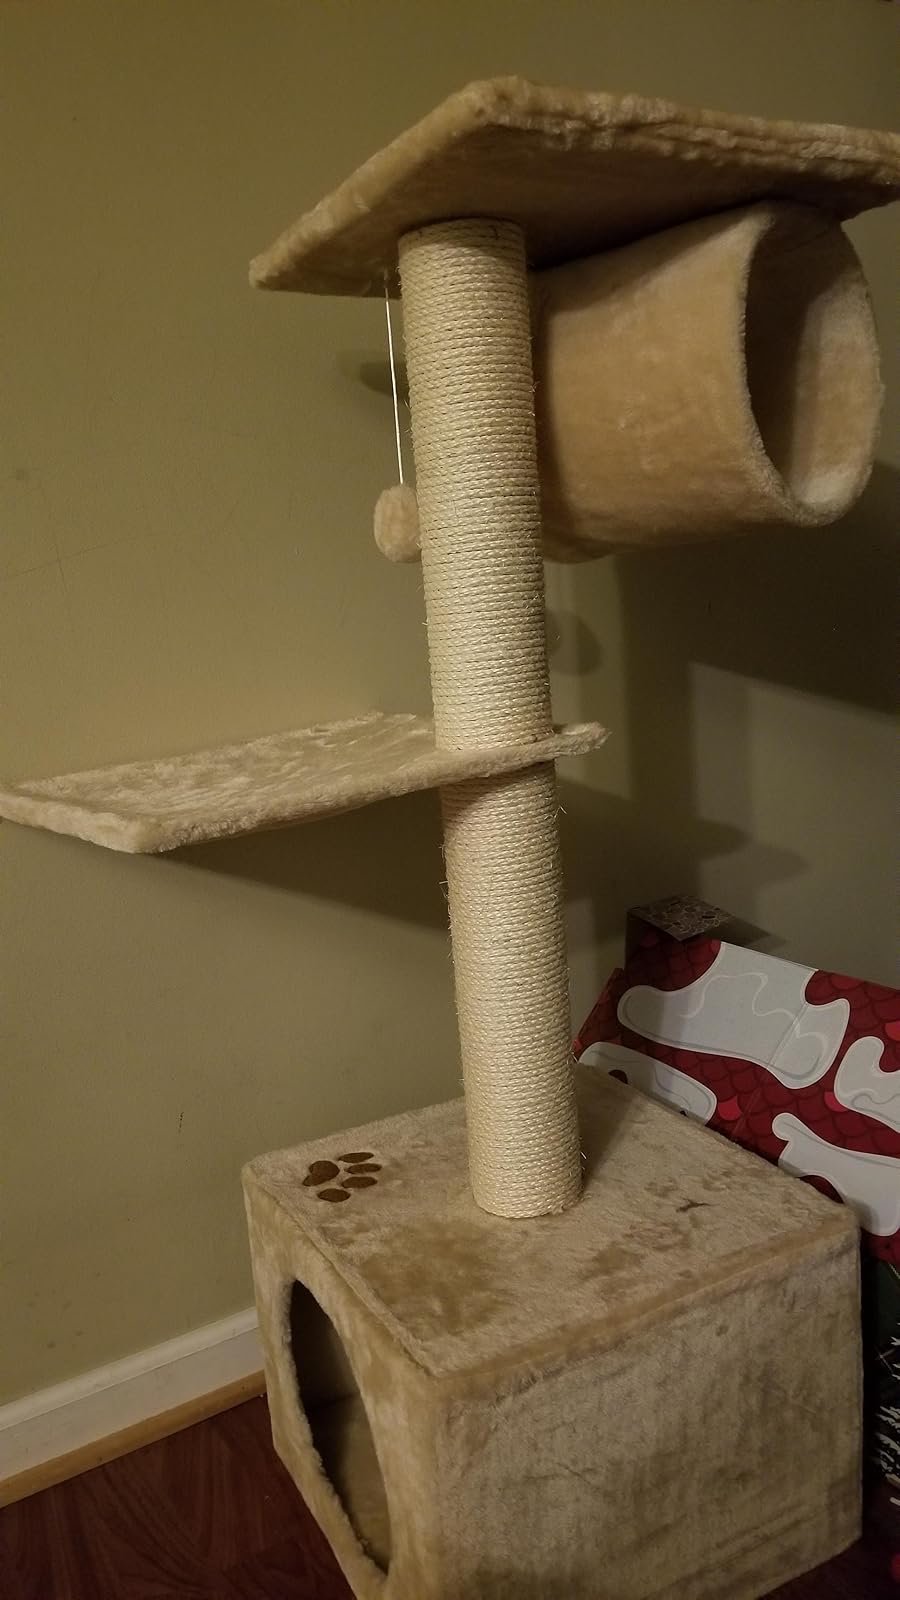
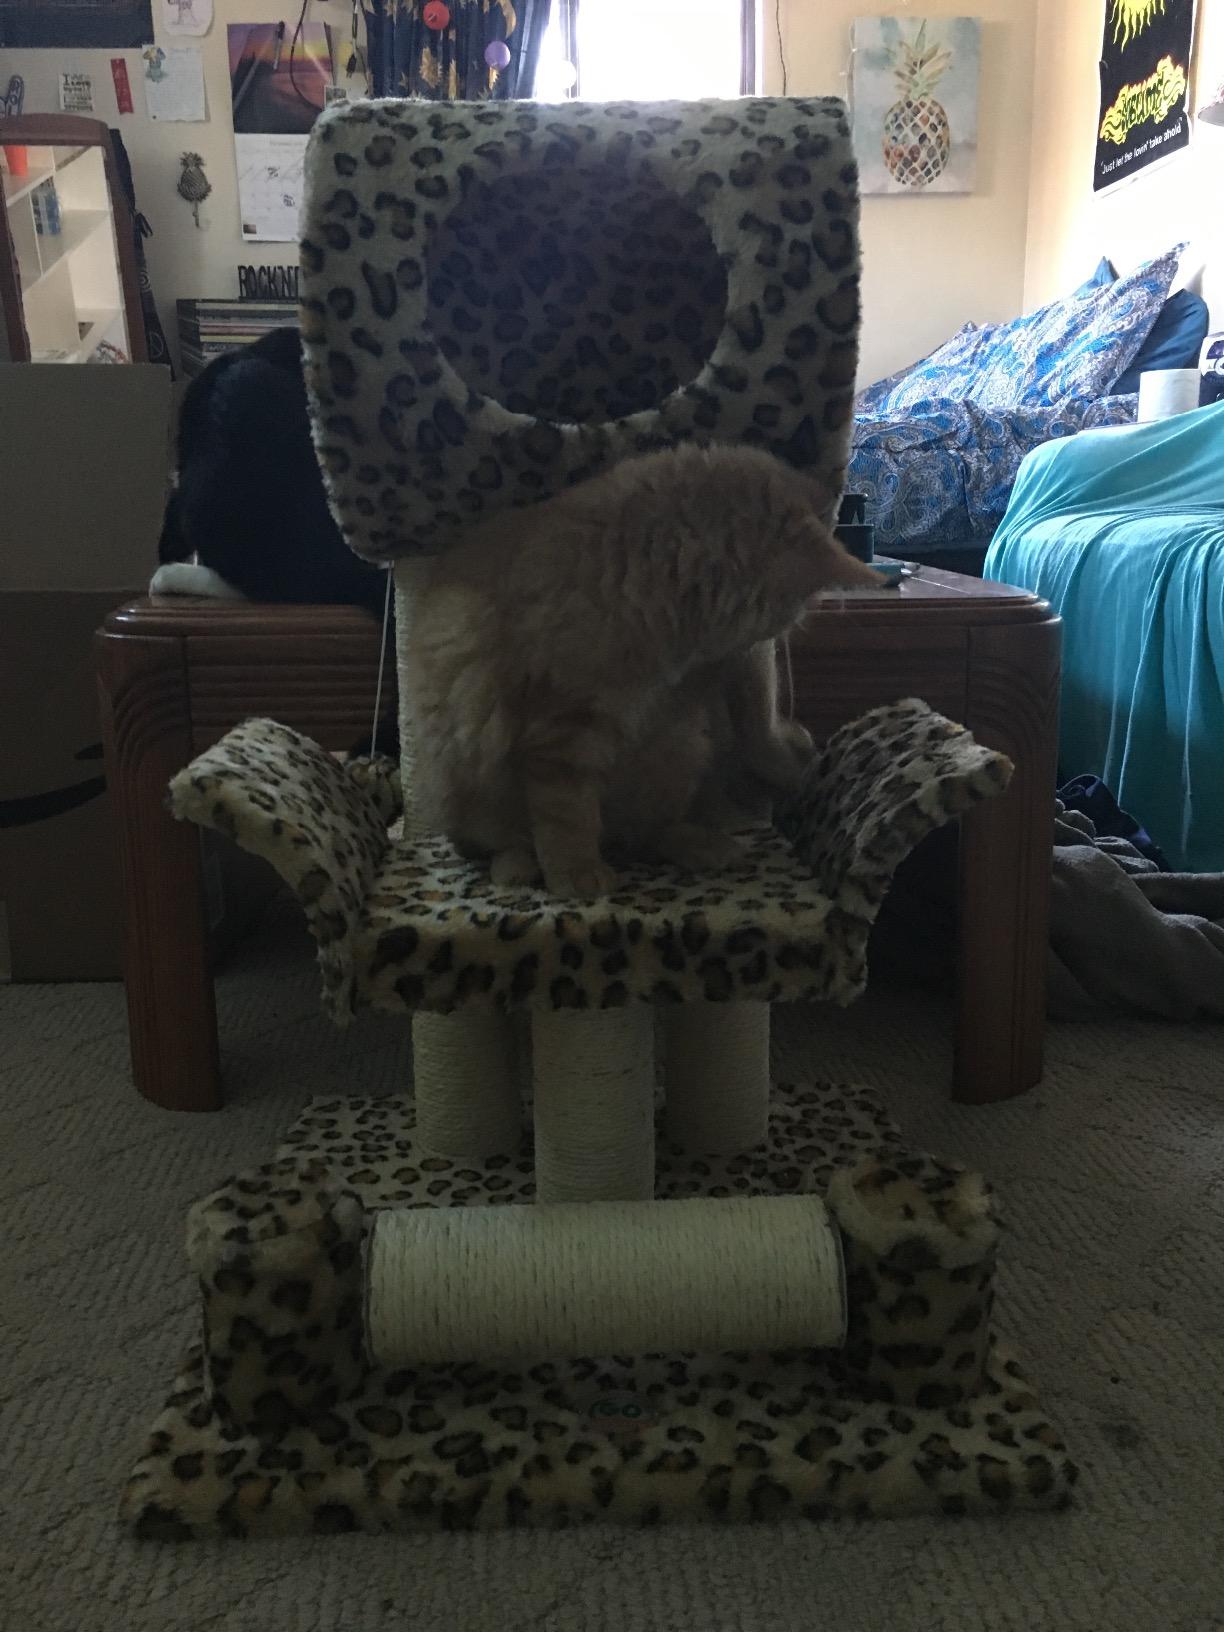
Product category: items_cat tree
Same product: no